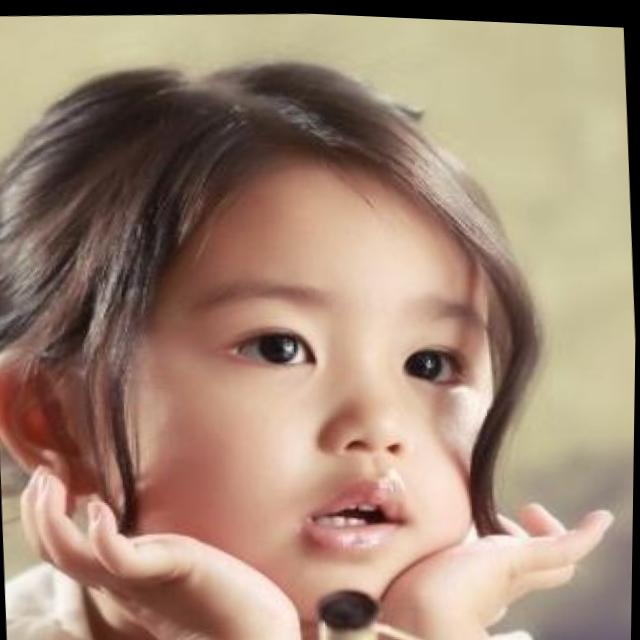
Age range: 0-12